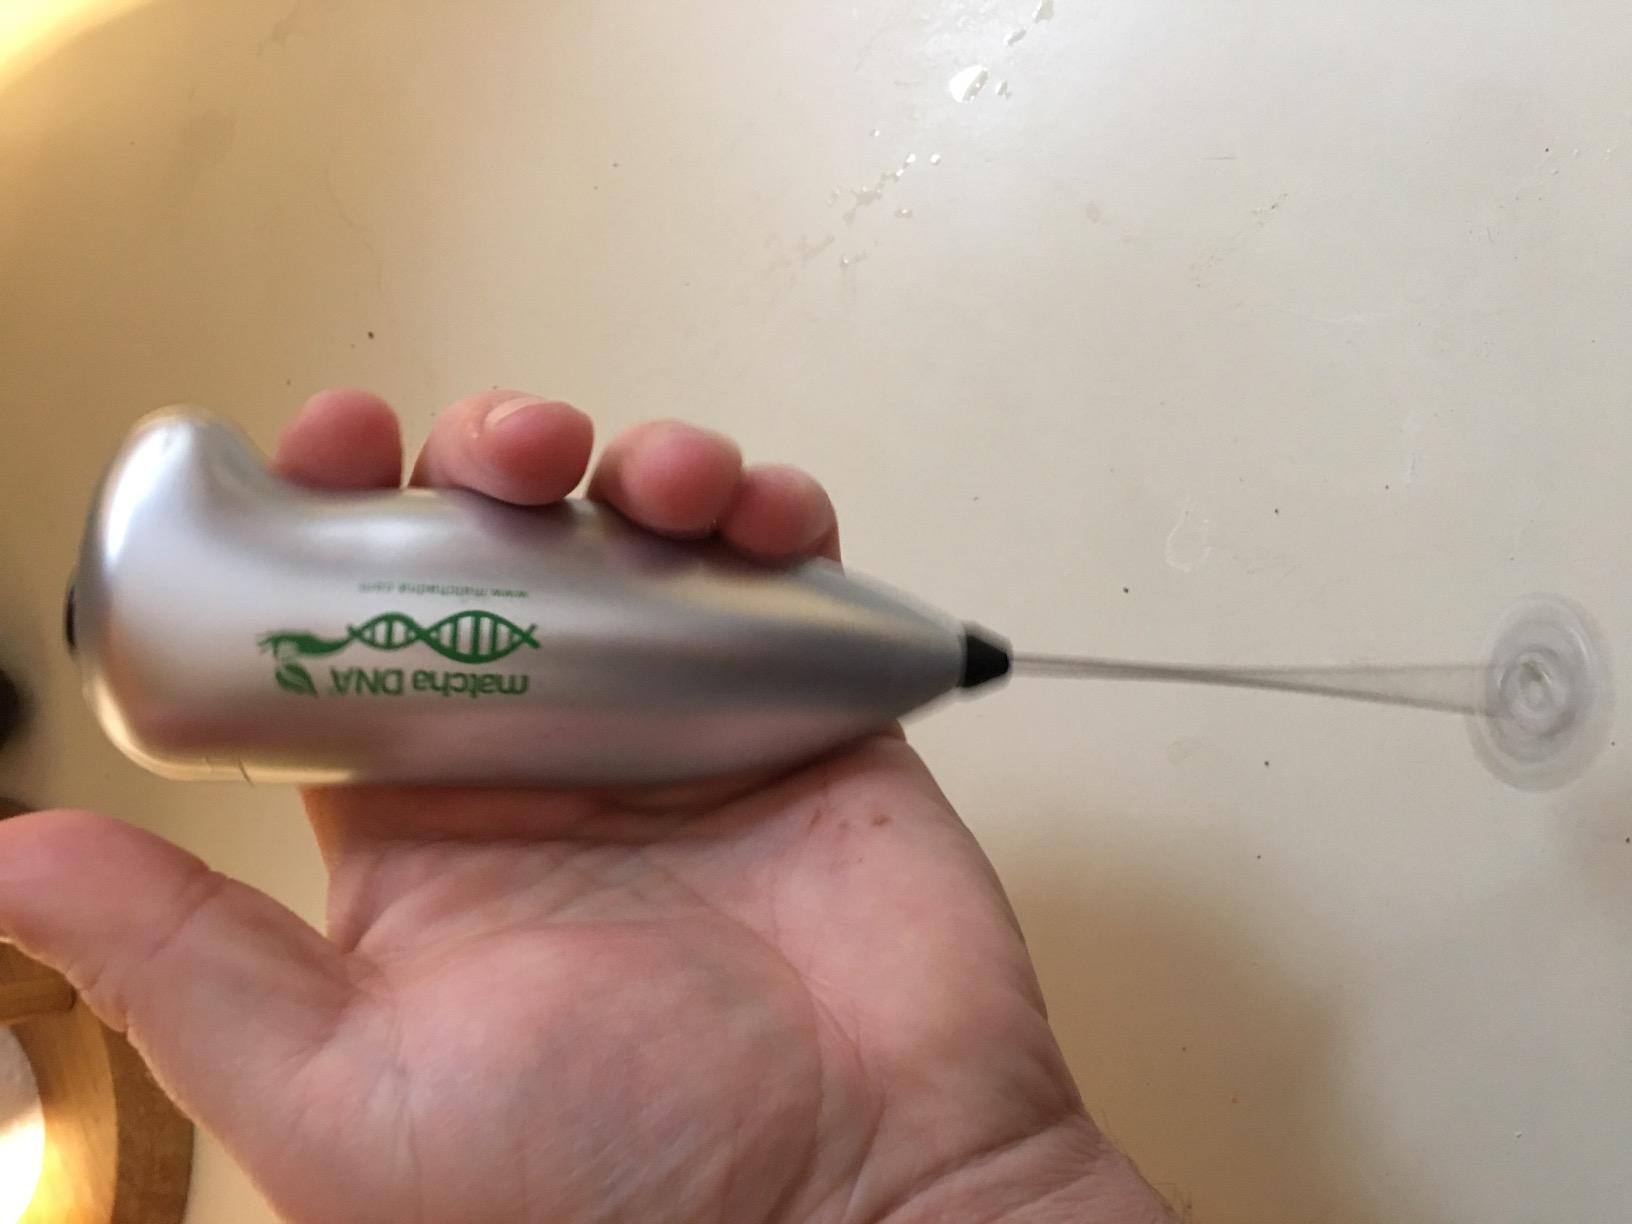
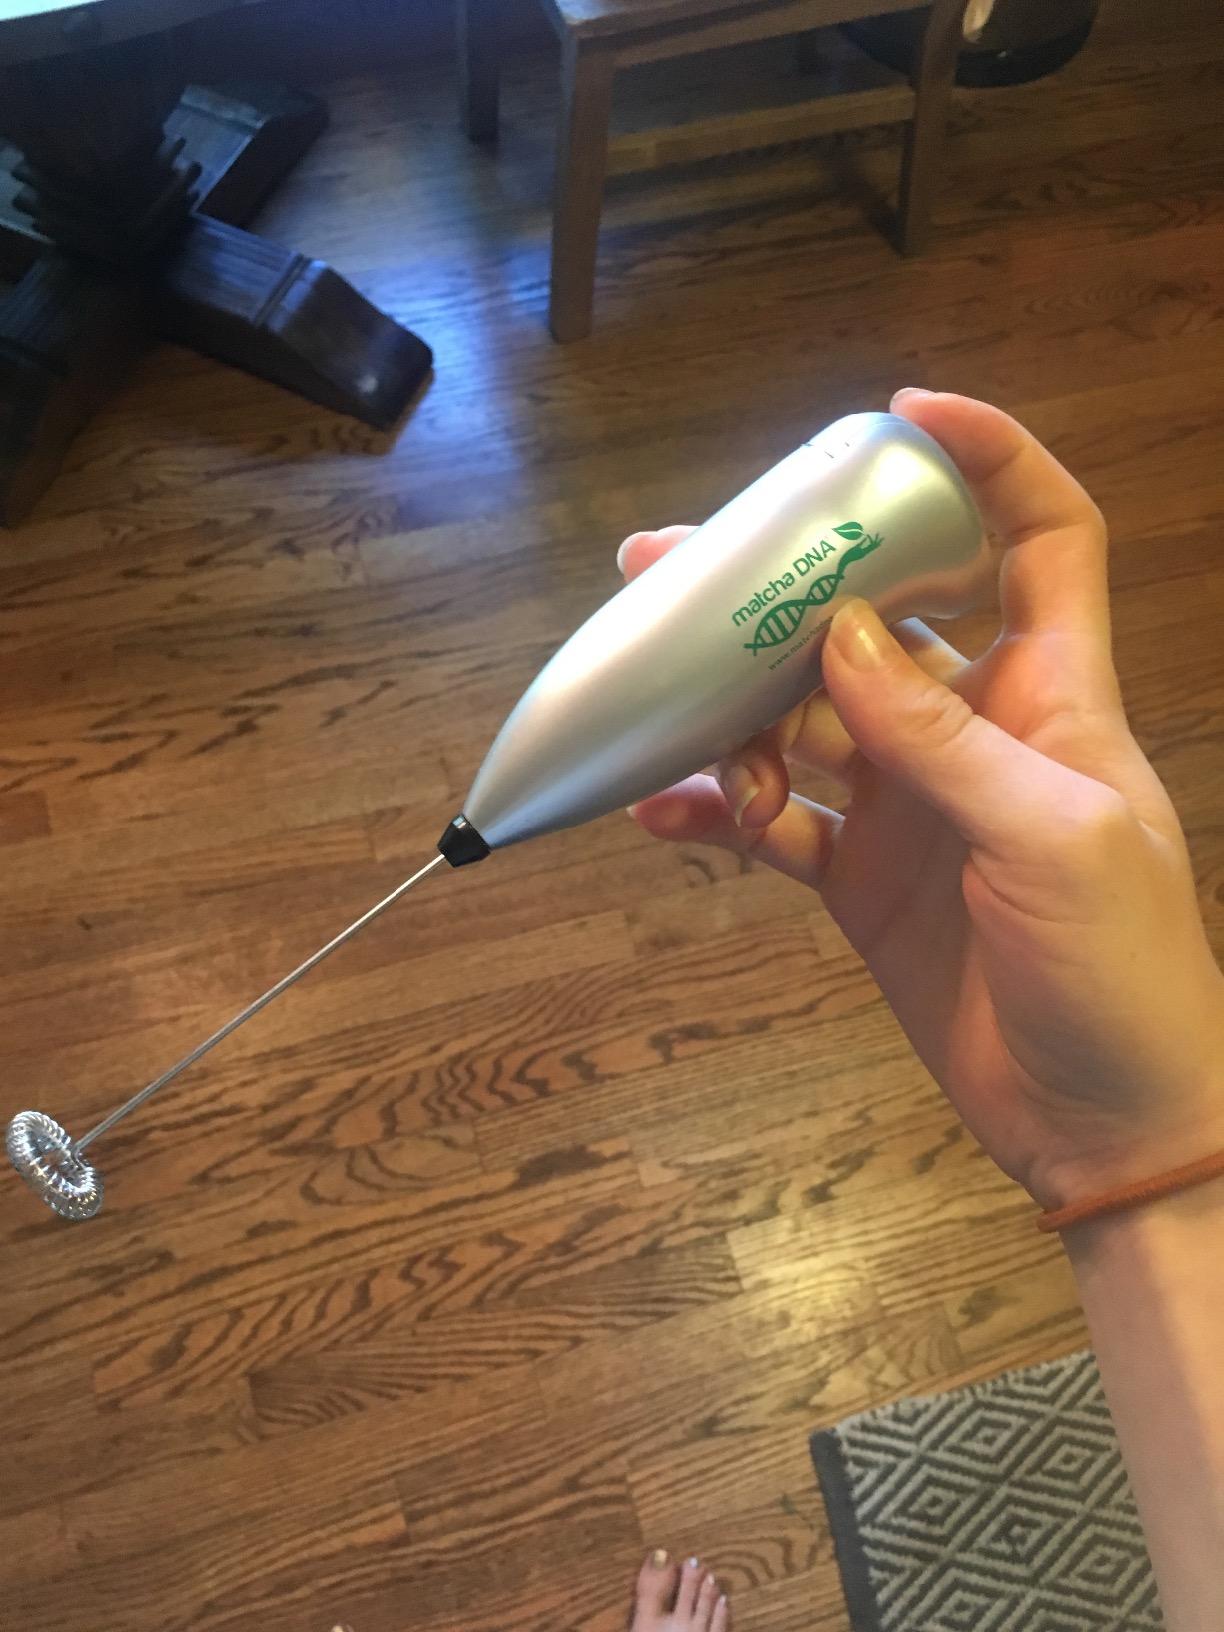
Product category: items_mixer
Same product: yes